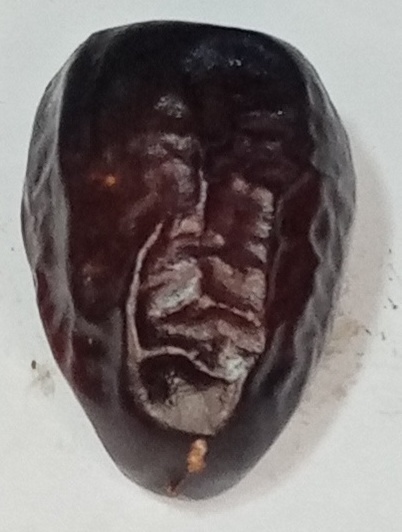
Variety: kupro
Size: large
Grade: grade-3